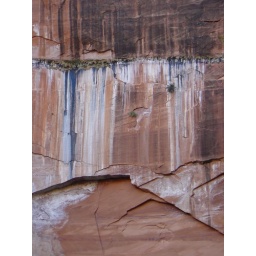
Close up of sandstone wall and the colors caused by the dripping of water down the wall above Upper Emerald Pool.